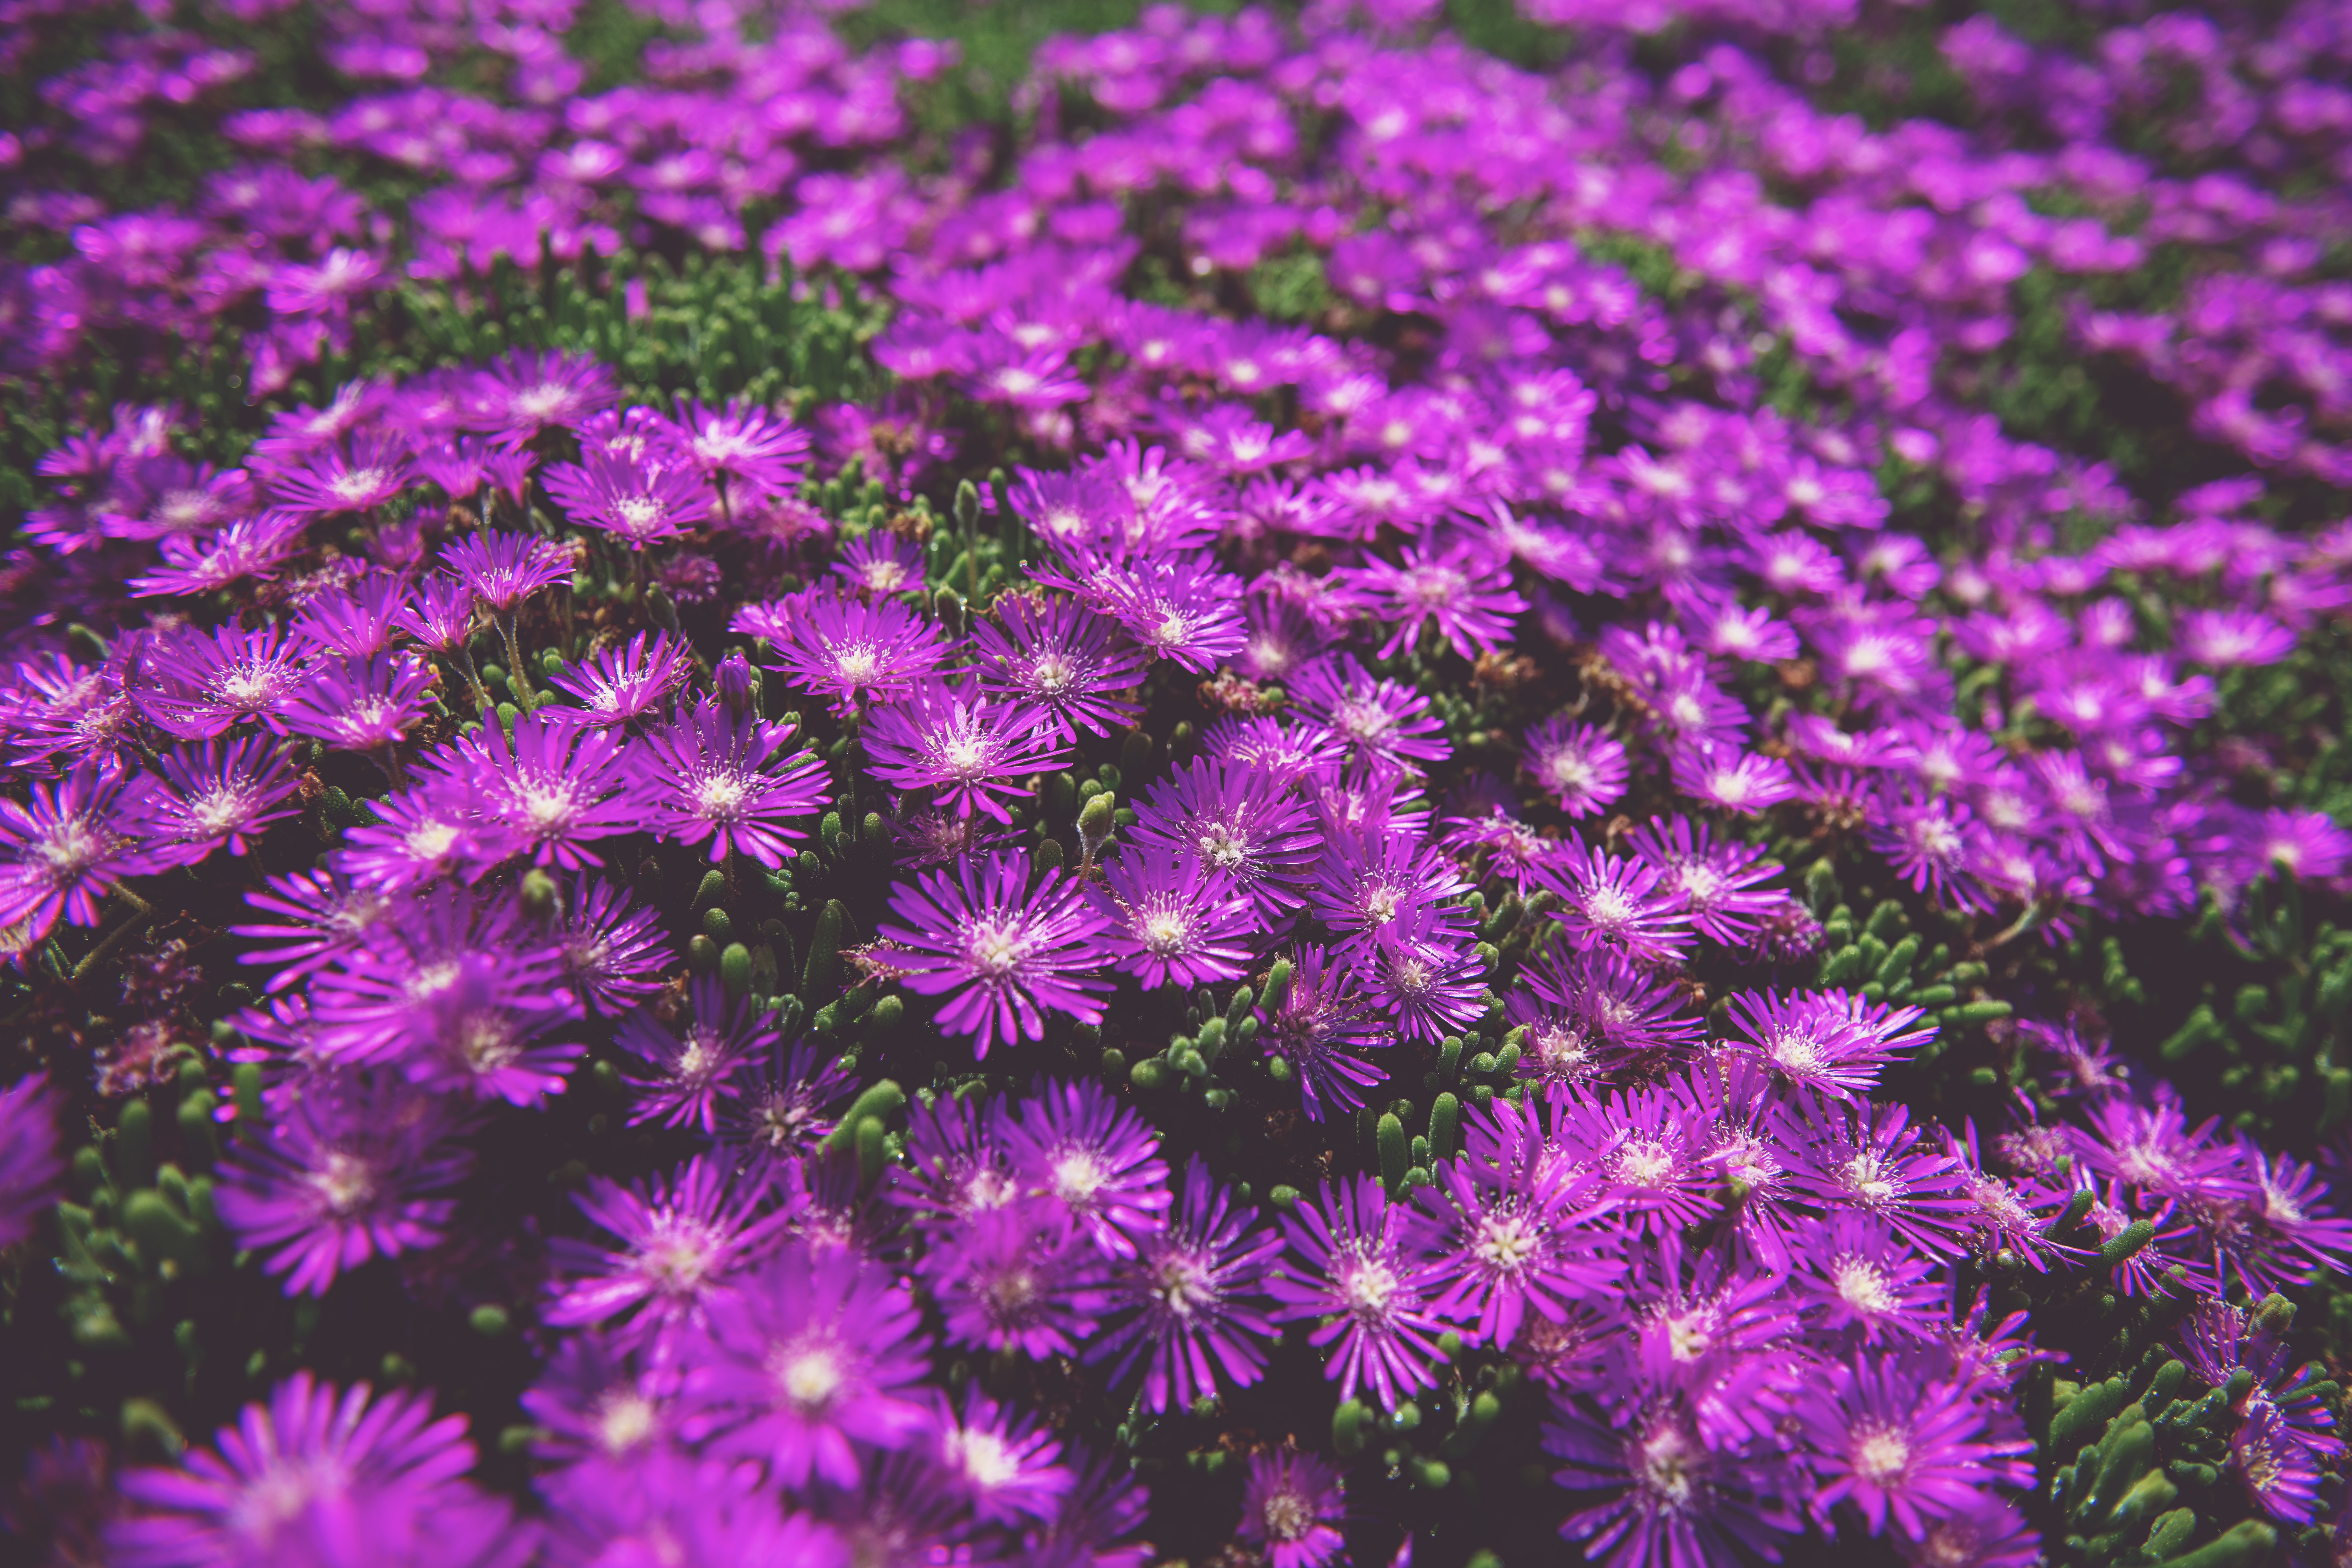
flower, flowering plant, plant, purple, lampranthus, groundcover, petal, ice plant, violet, ice plant family, wildflower, annual plant, aster, dianthus, magenta, pink family, karkalla, herbaceous plant, perennial plant